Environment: real
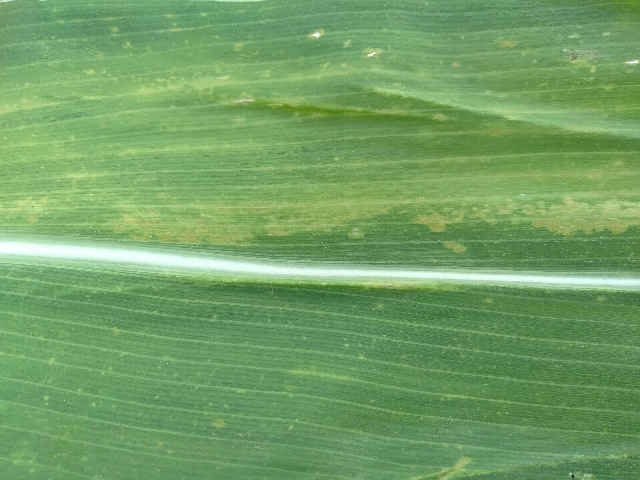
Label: lethal_necrosis